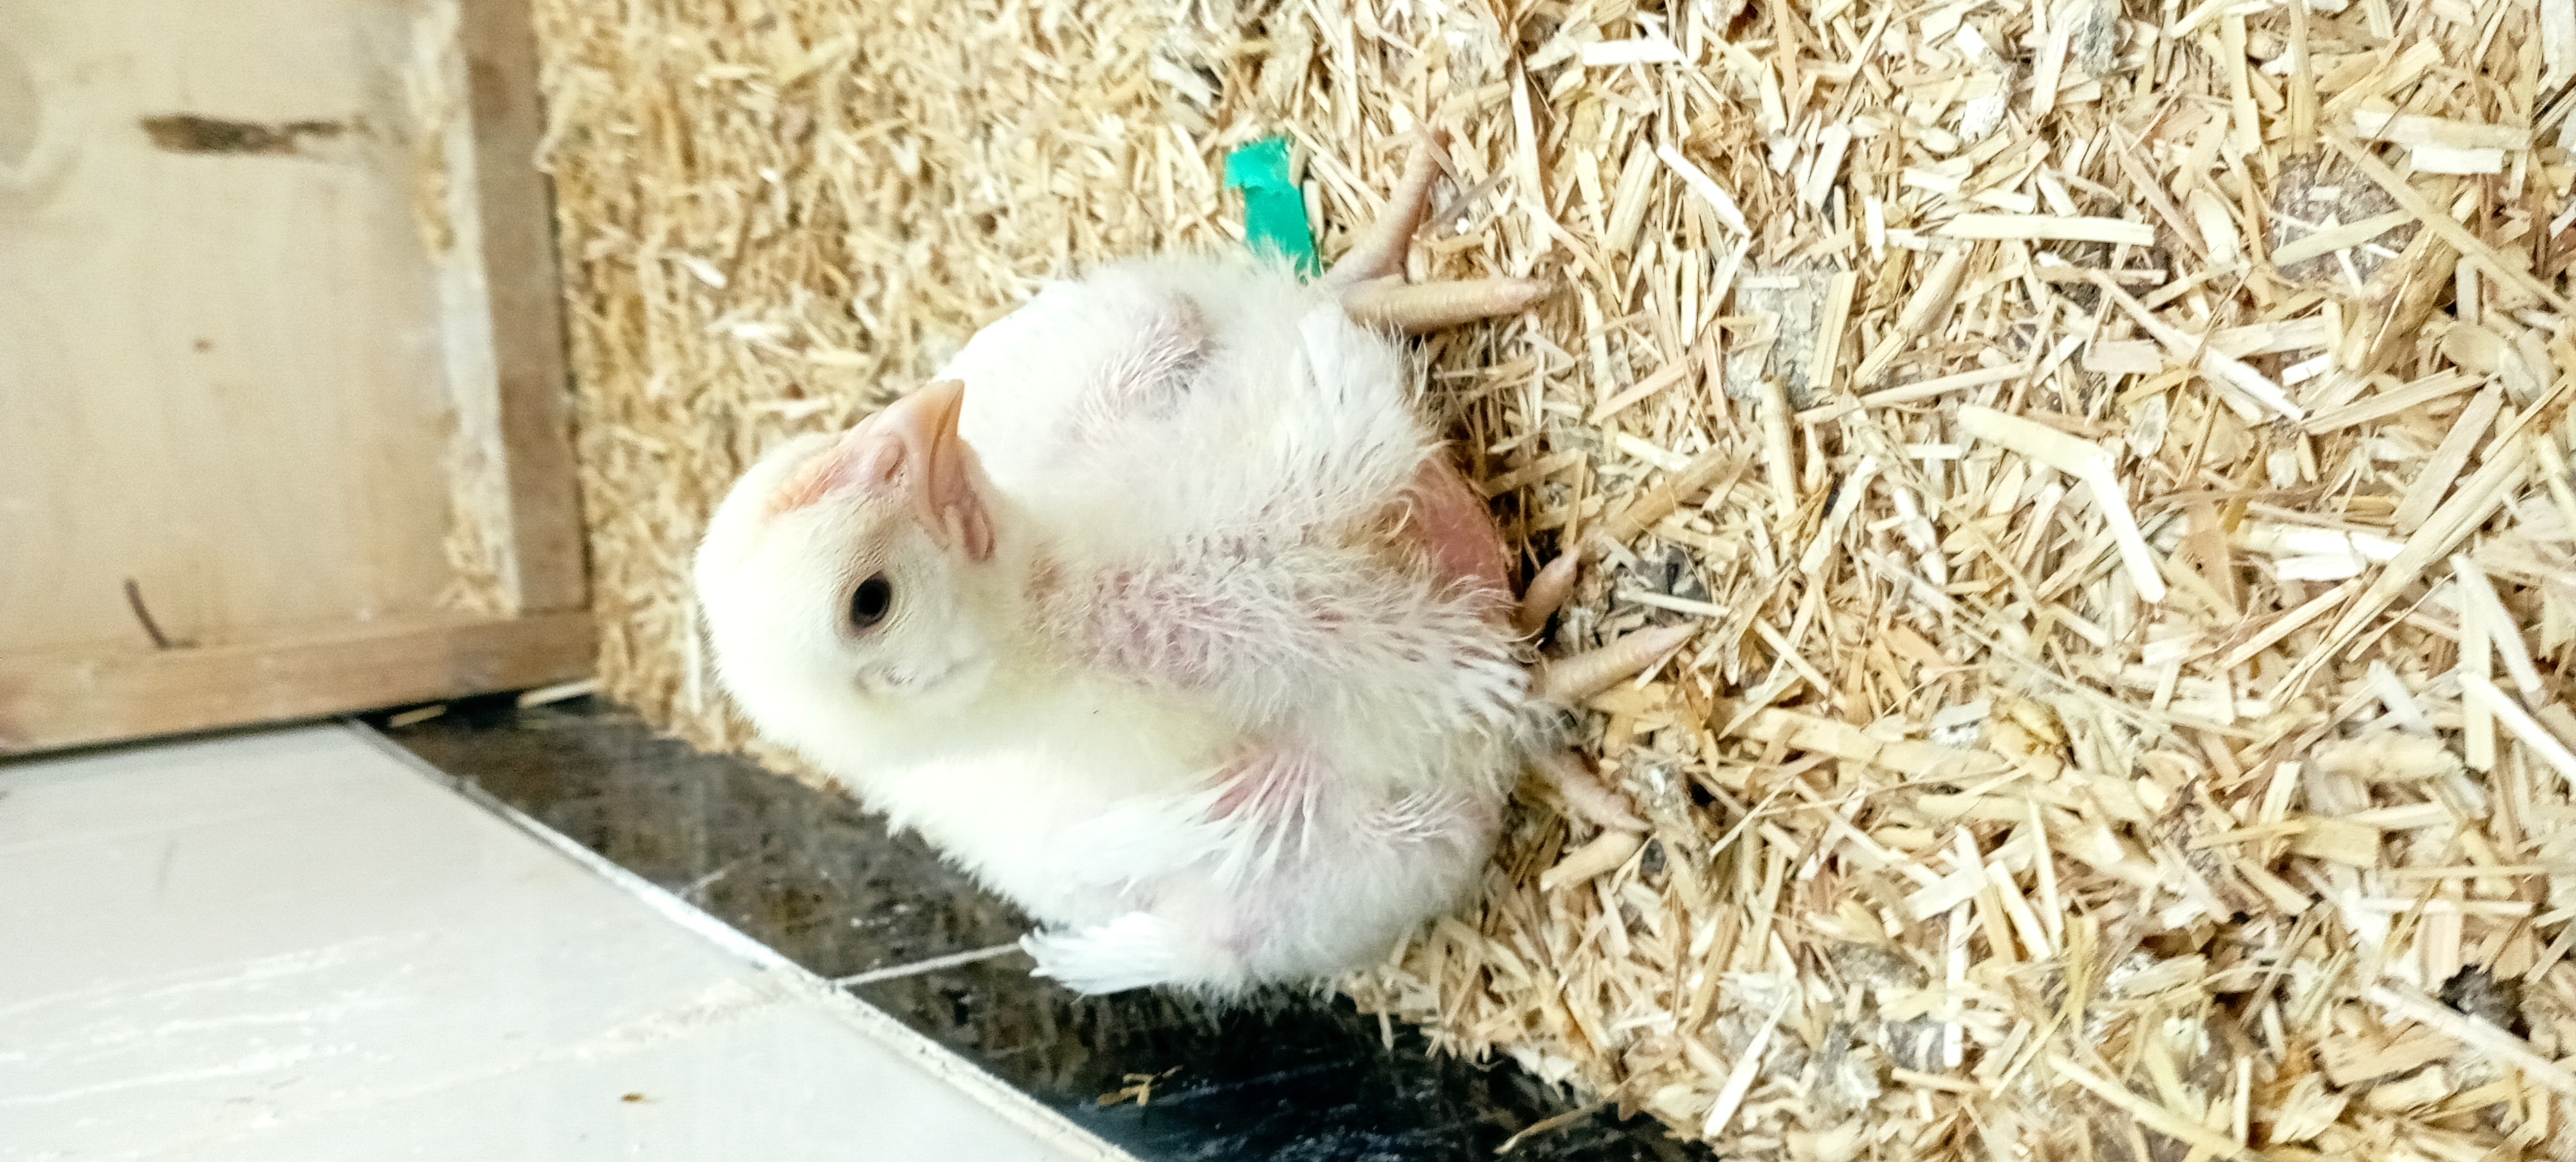
Weight: 650 g